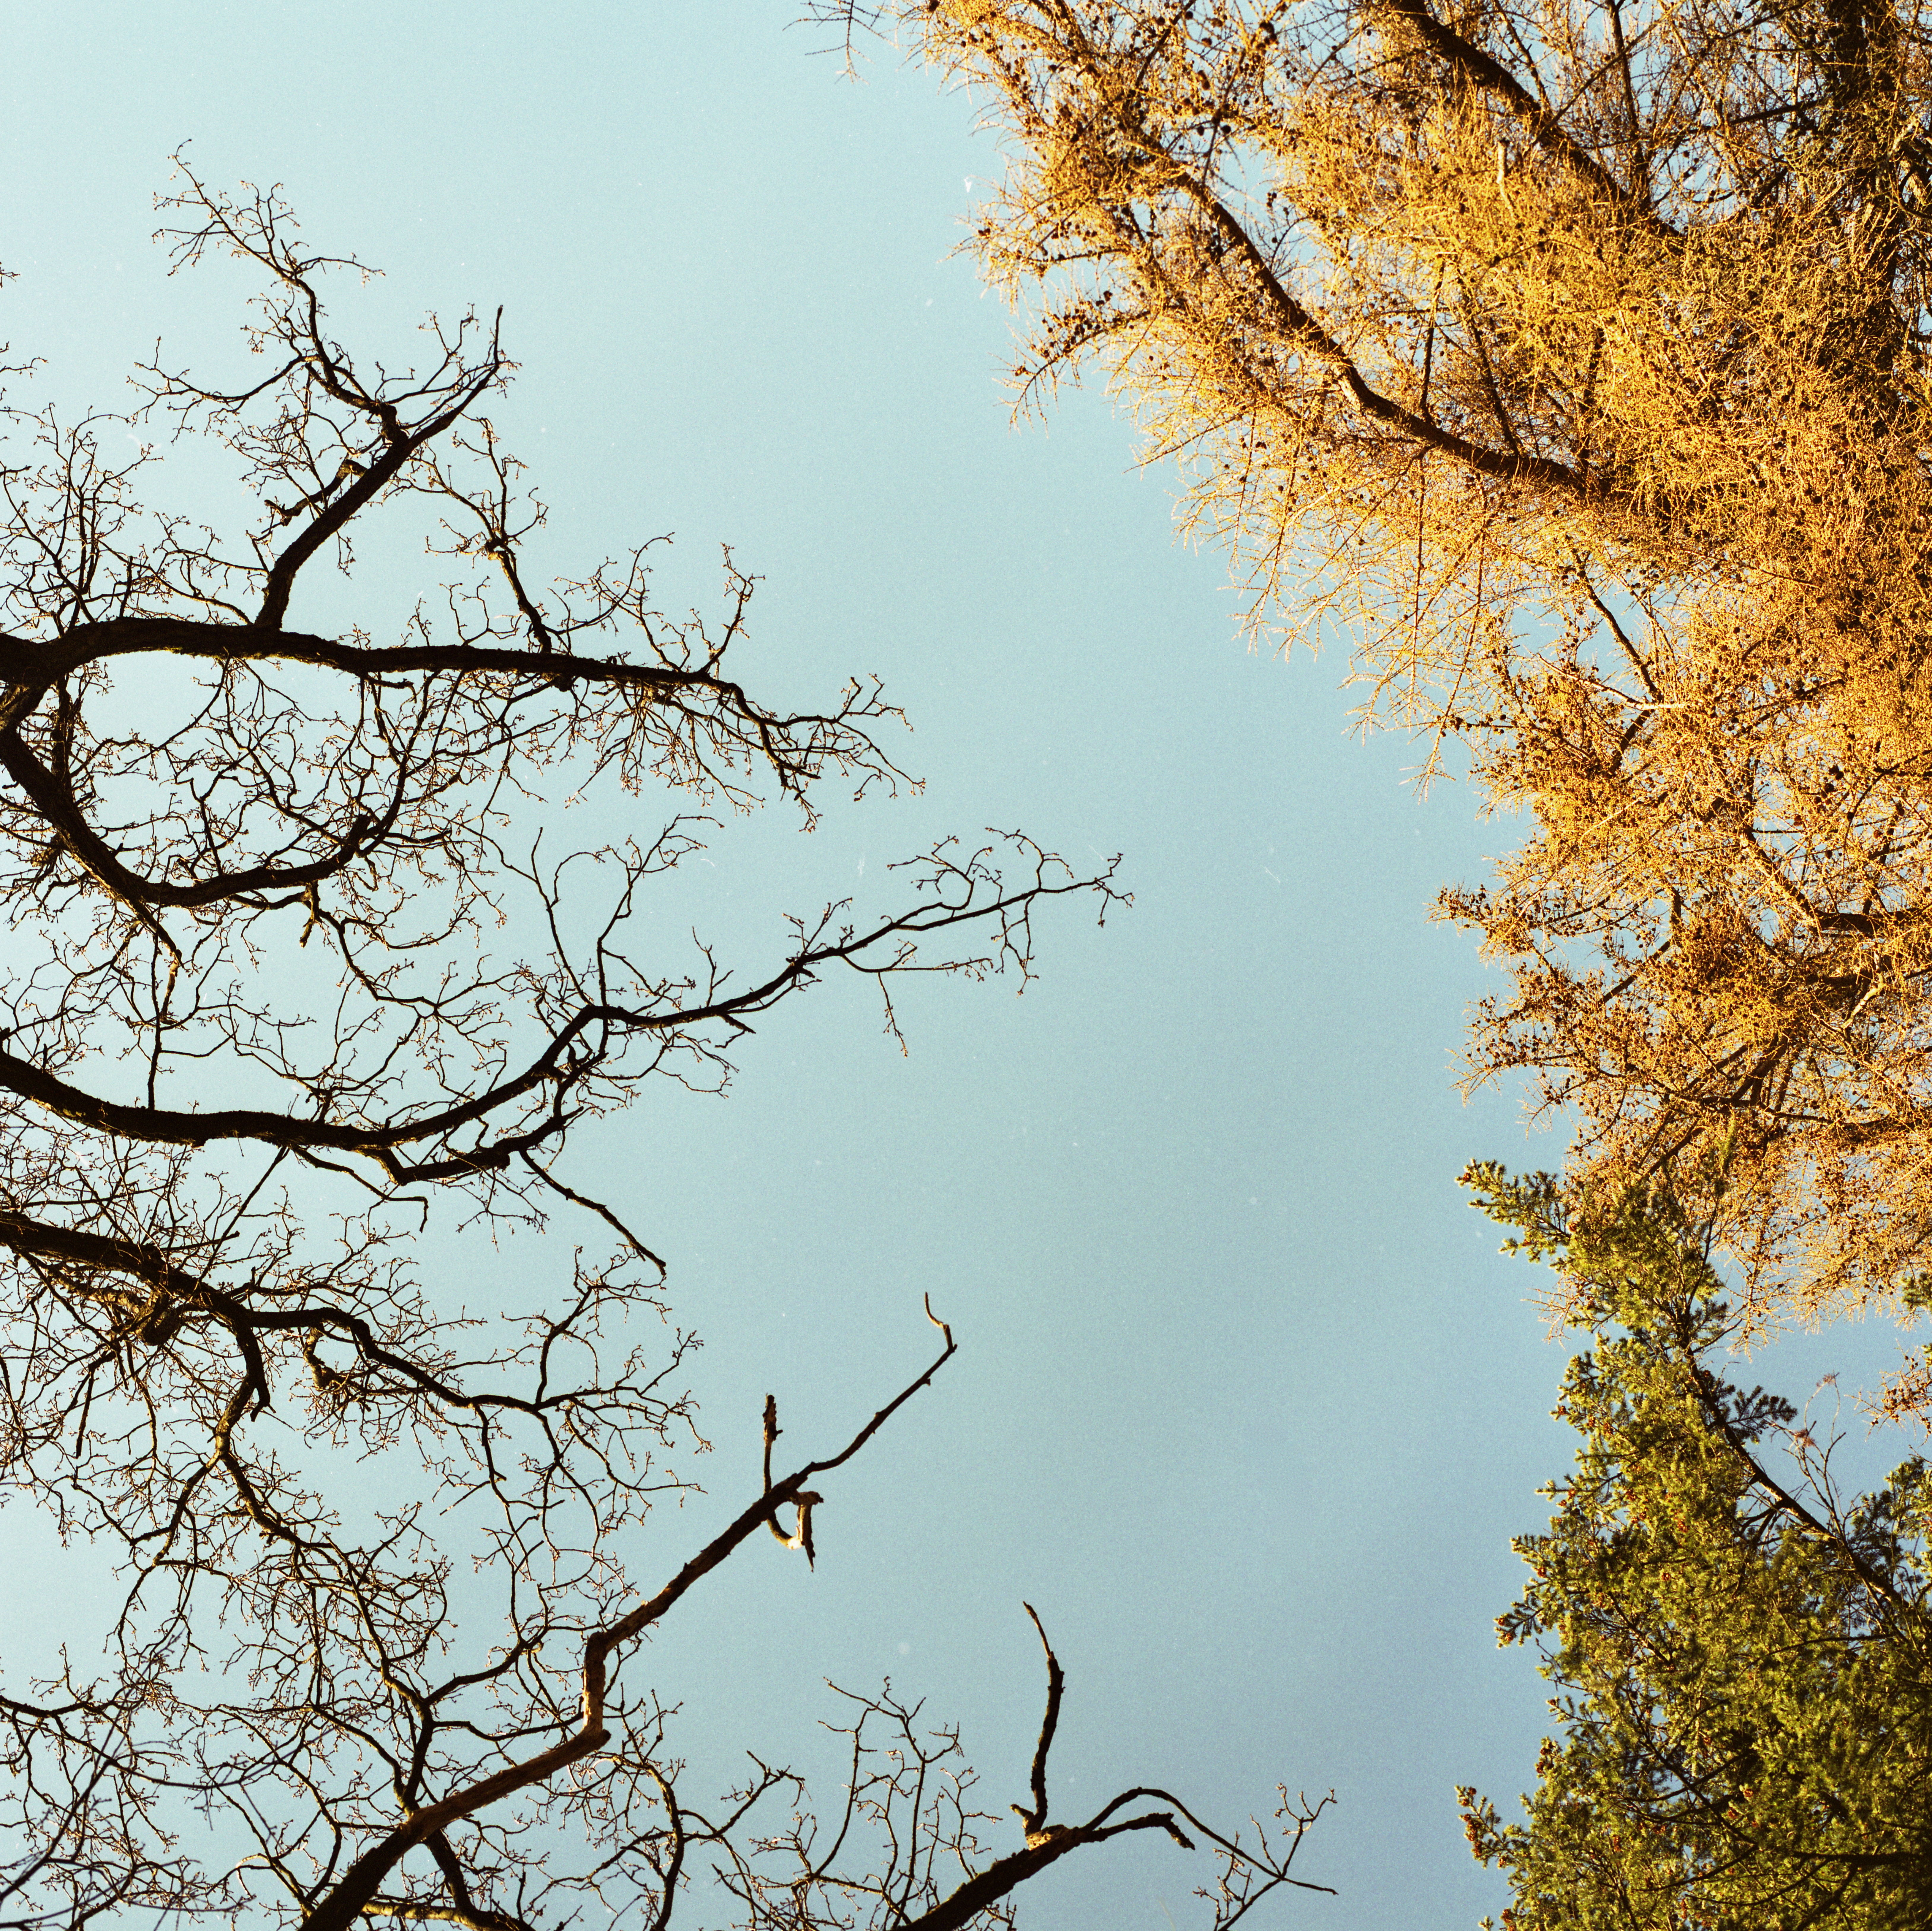
tree, branch, winter, cloud, plant, sky, sunlight, leaf, trunk, spring, heaven, square, brown, blue, yellow, twig, three, deciduous, hasselblad, larch, squareformat, neat, threes, woody plant